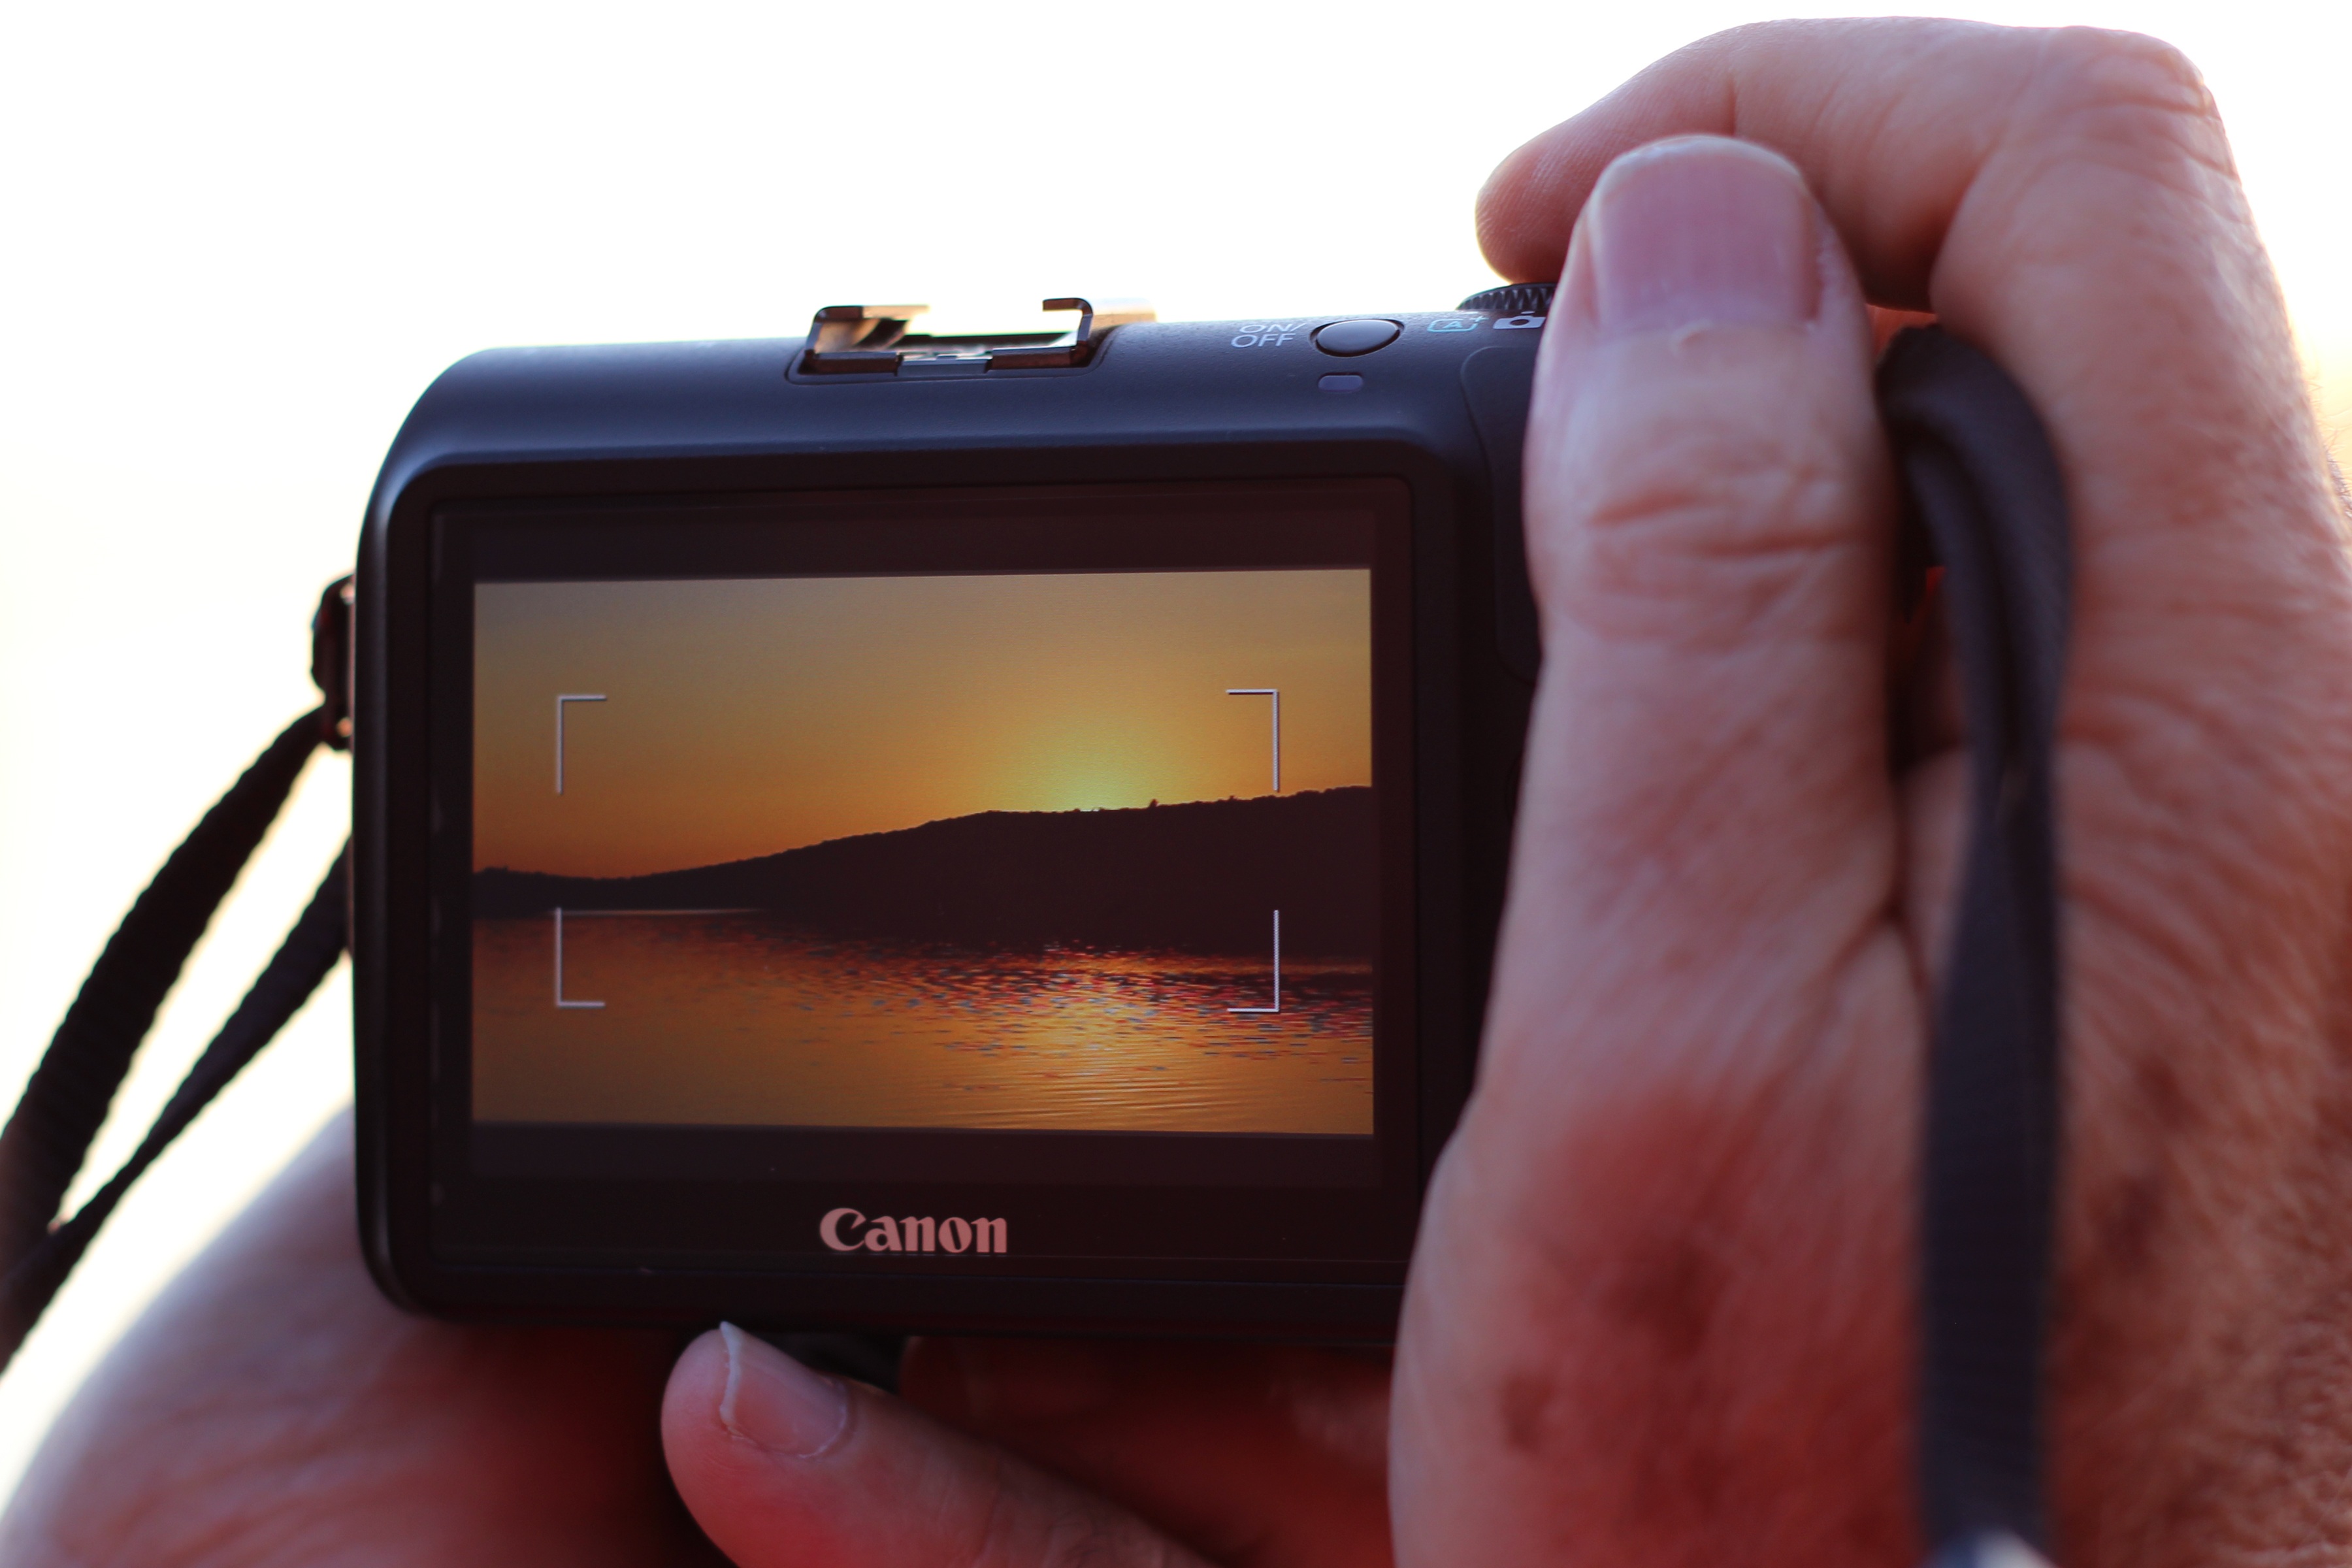
hand, camera, photographer, red, canon, gadget, mobile phone, digital camera, copper, eye, cameras optics